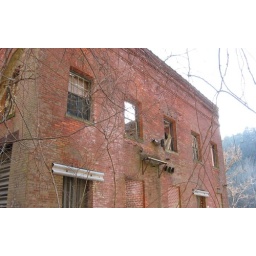
The building at the south end of the canal has lost it's roof over the years